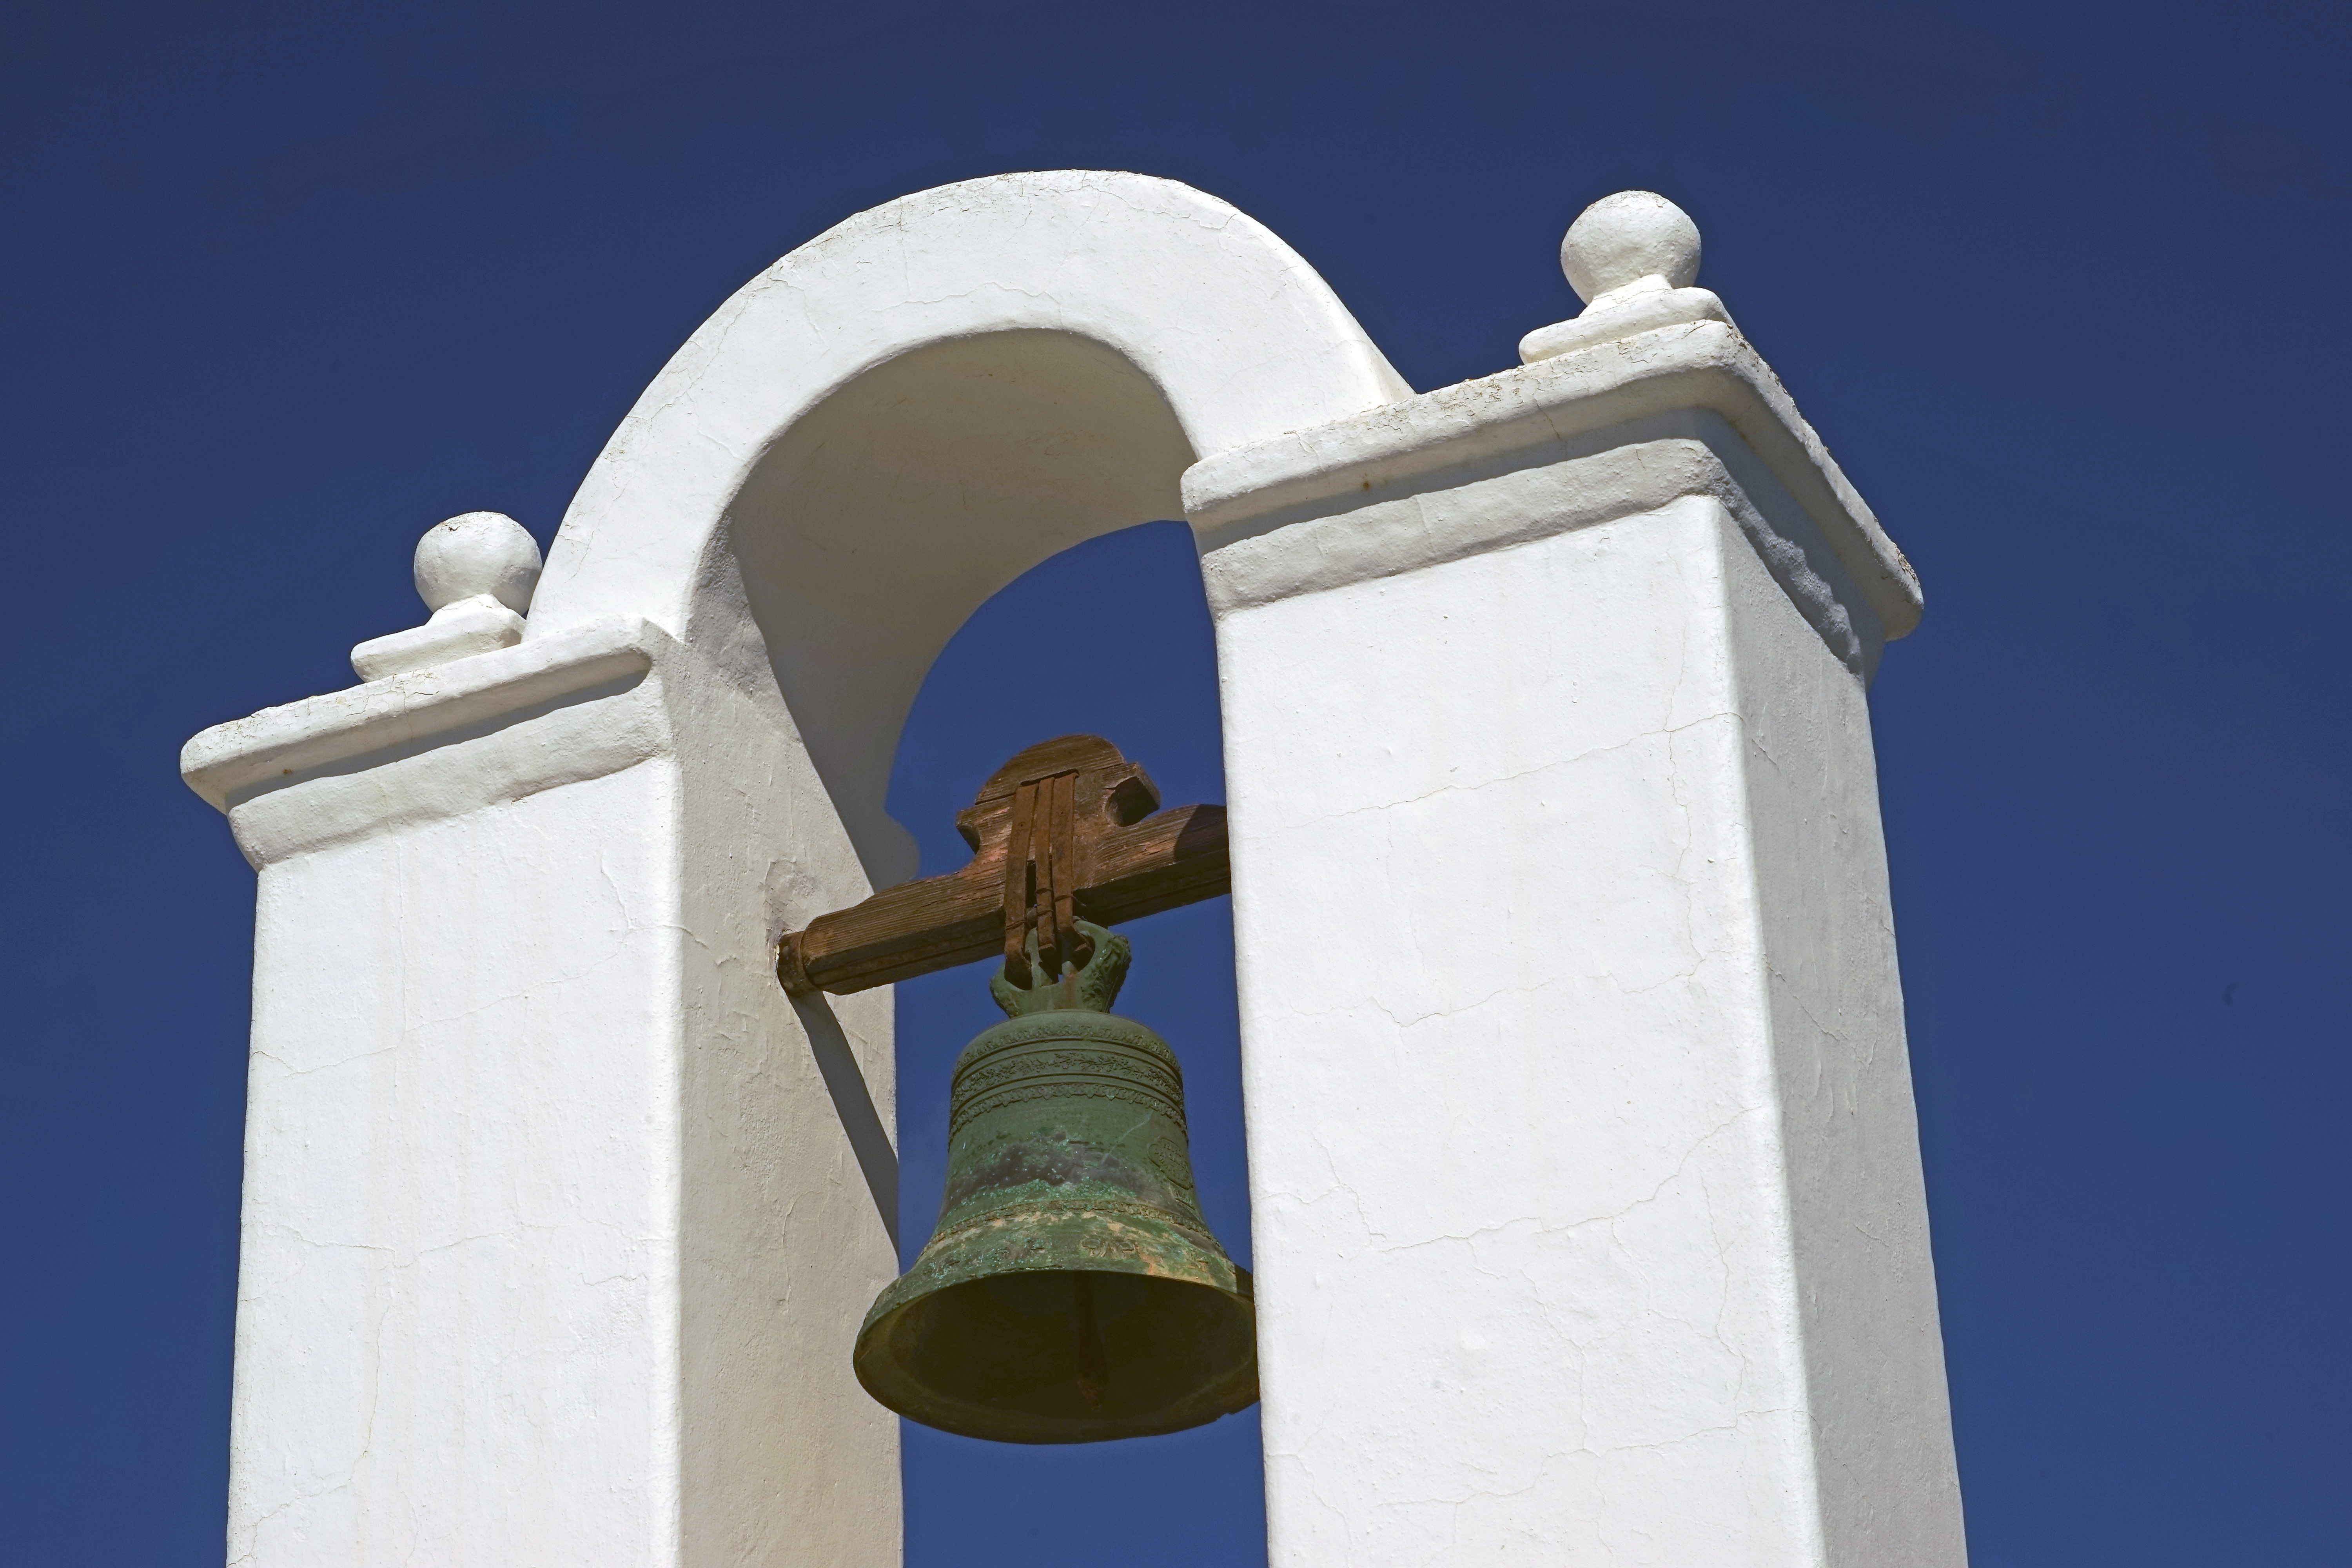
monument, bell, statue, column, tower, symbol, landmark, blue, church bell, bell tower, steeple, historically, lanzarote, tahiche